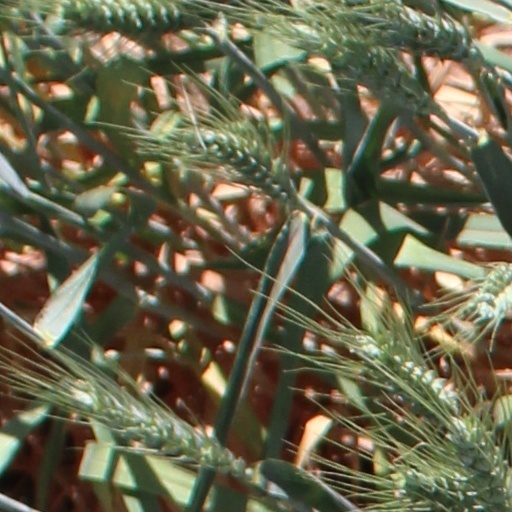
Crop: wheat